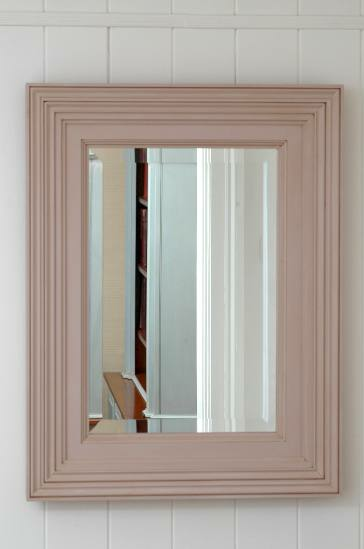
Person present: No